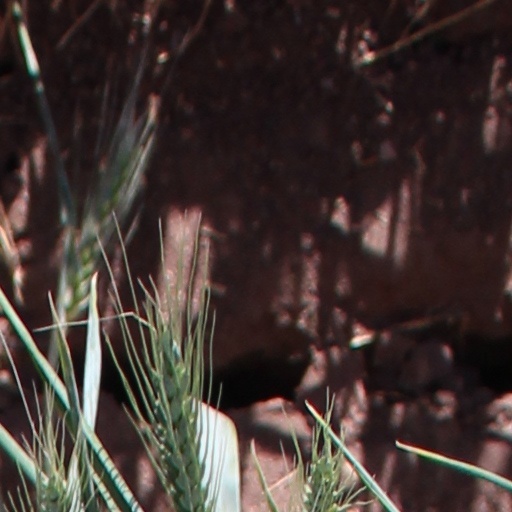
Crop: wheat